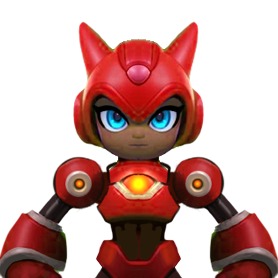
미적 점수 (1~10점): 9